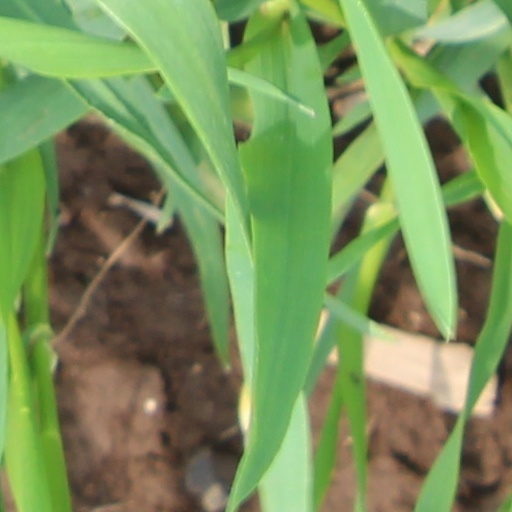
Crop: wheat